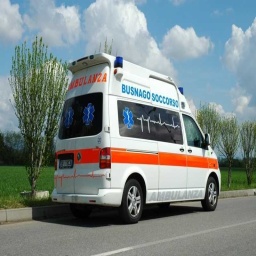
Label: ambulance